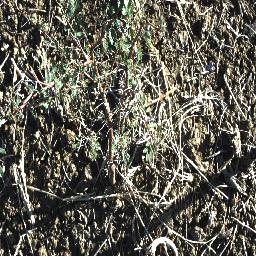
Label: prickly_acacia